Arthur Curtiss James

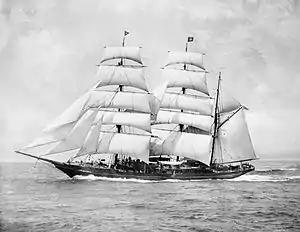
Yacht Aloha

His Newport, Rhode Island, summer residence was named Beacon Hill House. In addition to the house and gardens, James also built a replica Swiss village on his Newport estate which served as a working farm. The Swiss village was said to have been built as a replica of a village James and his wife visited on their honeymoon in Switzerland. The architects involved with the building of Beacon Hill House for James were Howells & Stokes. Stokes was Isaac Newton Phelps Stokes, son of James's cousin, Anson Phelps Stokes.